University College London

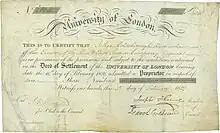
Share no. 1105 in the University of London, issued 3 February 1829

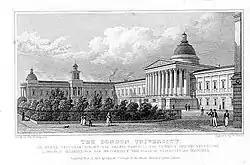
"The London University" (now the UCL Main Building) as imagined by Thomas Hosmer Shepherd in 1827–28, when construction was in progress. The portico and dome were completed in 1829, but lack of funds meant it would be many years before reality matched the picture.

UCL was founded on 11 February 1826 as an alternative to the Anglican universities of Oxford and Cambridge. It took the form of a joint stock company, with shares sold for £100 to proprietors, under the name of "London University", although without legal recognition as a university or the associated right to award degrees. London University's first warden was Leonard Horner, who was the first scientist to head a British university.